United States men's national Australian rules football team

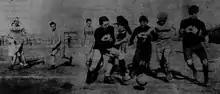
International fieldball: USA v Young Australia. Presidio of San Francisco. 1 October 1911

The first American representative team was assembled from grammar schools and took part in three reciprocal tours of Australia with international matches played at junior level between 1909 and 1919, the game in the US at the time was known as Fieldball and it competed against Australia in 1911 in front of a crowd of more than 5,000 in San Francisco. In addition to the matches against Australia, the team also competed against Canada in 1911 and 1915. It was disbanded in the 1920s and it would be another three quarters of a century before a team was again assembled to compete at international level.